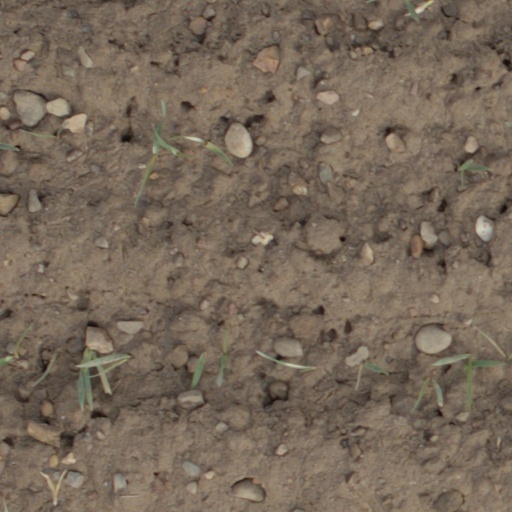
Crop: wheat